Parking (2008 film)

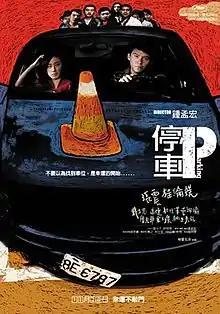
Film poster

On Mother's Day in Taipei, Chen-Mo (Chang Chen) makes a dinner date with his wife (Gwei Lun-mei), hoping to improve their estranged relationship. While he is buying a cake on his way home, a car double-parks next to his, preventing his exit. For the entire night, Chen-Mo searches for the owner of the car and encounters a succession of strange events and eccentric characters: an old couple living with their precocious granddaughter who have lost their only son; a one-armed barbershop owner cooking fish-head soup; a mainland Chinese prostitute trying to escape her pimp’s cruel clutches; and a Hong-Kong tailor embroiled in debt and captured by underground loan sharks.